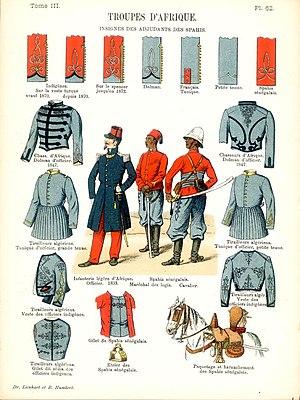
Planche 62 du tome III des «
Les Spahis sénégalais sont une unité de cavalerie de l'armée française de la colonie du Sénégal. À partir de 1960, ils deviennent la composante principale de la Garde présidentielle de la République du Sénégal.